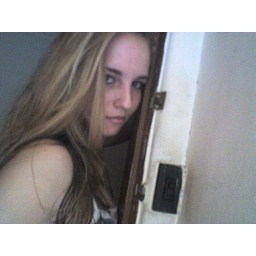
against my bathroom wall